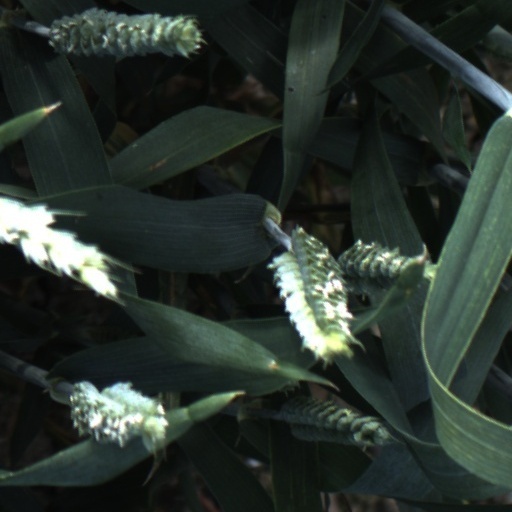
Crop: wheat